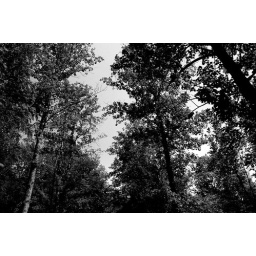
road in the sky